Stuart Williamson

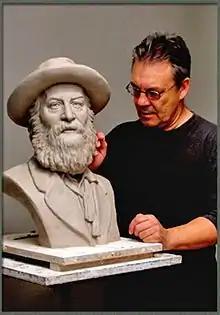
Stuart Williamson sculpting Walt Whitman

Stuart Williamson (born 1948, England) is a sculptor, teacher of sculpture and poet from North East England. He is a Fellow of the Royal British Society of Sculptors, a Member of the Society of Portrait Sculptors (UK), a Member of the National Sculpture Society (USA), and a Founding Member of the Portrait Sculptures Society of America. He is also a Member of the Salmagundi Club in Manhattan and was featured in their American Masters show in 2015.